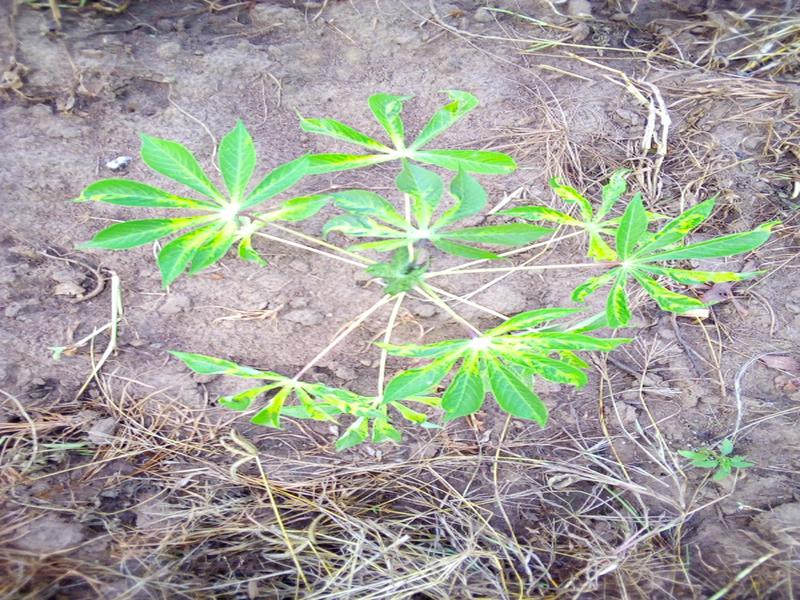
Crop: cassava
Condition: mosaic_disease